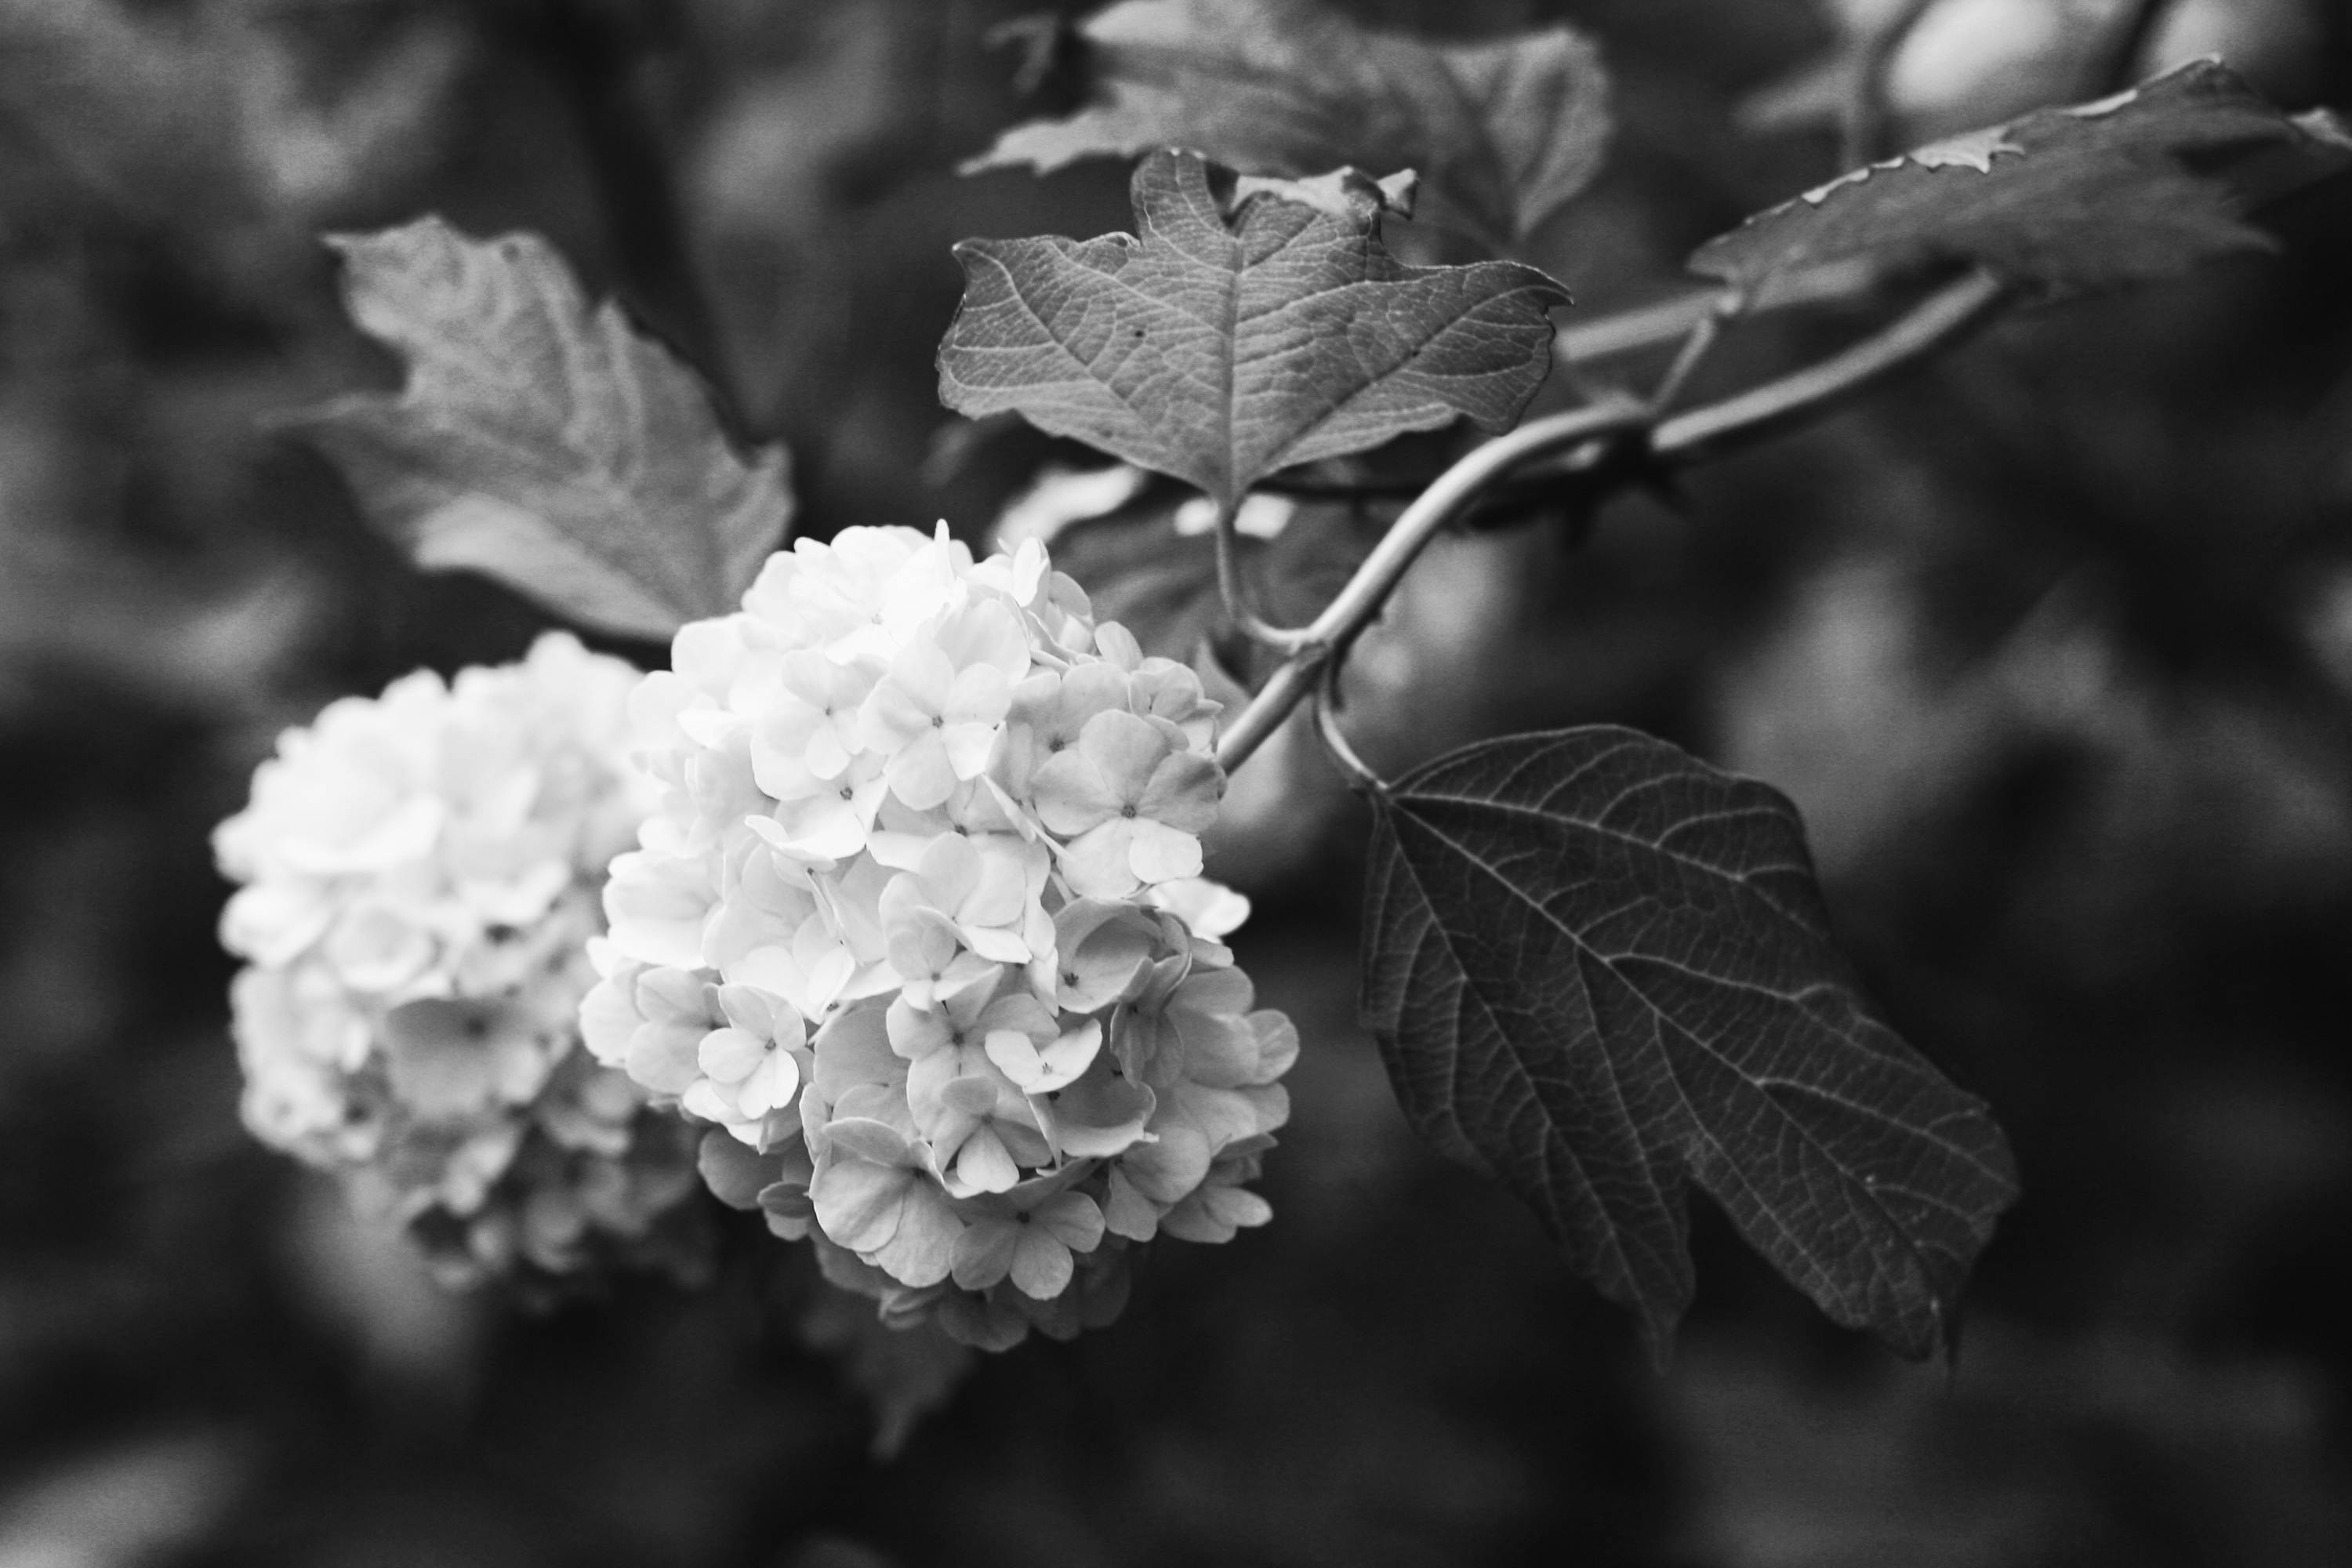
tree, nature, branch, blossom, black and white, plant, white, photography, leaf, flower, petal, frost, botany, black, monochrome, flora, season, close up, shrub, macro photography, flowering plant, monochrome photography, land plant